1971 Atlantic hurricane season

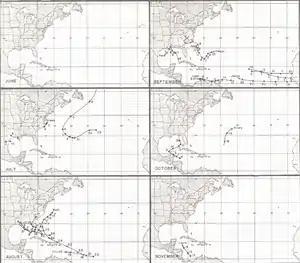
Tracks of all depressions during 1971

In addition to the named storms and otherwise notable cyclones, there were several weak depressions during the season. After a June devoid of activity, three tropical depressions developed within the first ten days of July. The first became Tropical Storm Arlene on July 4, and the second formed off the coast of Louisiana on July 6. Tropical Depression Two moved westward due to a ridge to its northeast, and it struck just west of the Texas-Louisiana border before dissipating on July 8. Its precursor dropped near Carrabelle, Florida, but much less along its path. Just two days later, another tropical depression formed in the northwestern Gulf of Mexico, quickly moving ashore in southern Texas before dissipating on July 11; it dropped light rainfall along its path.